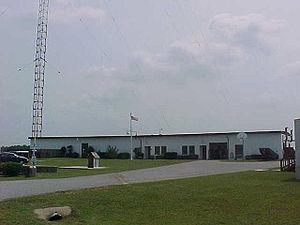
Le LORAN est un système de radionavigation utilisant les ondes d'émetteurs terrestres fixes pour établir une position.